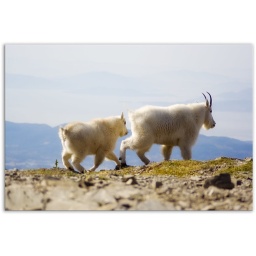
Mama and baby mountain goats running near the top of Mt. Aeneas